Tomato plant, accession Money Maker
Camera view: bottom (45 deg); turntable rotation: 300 degrees
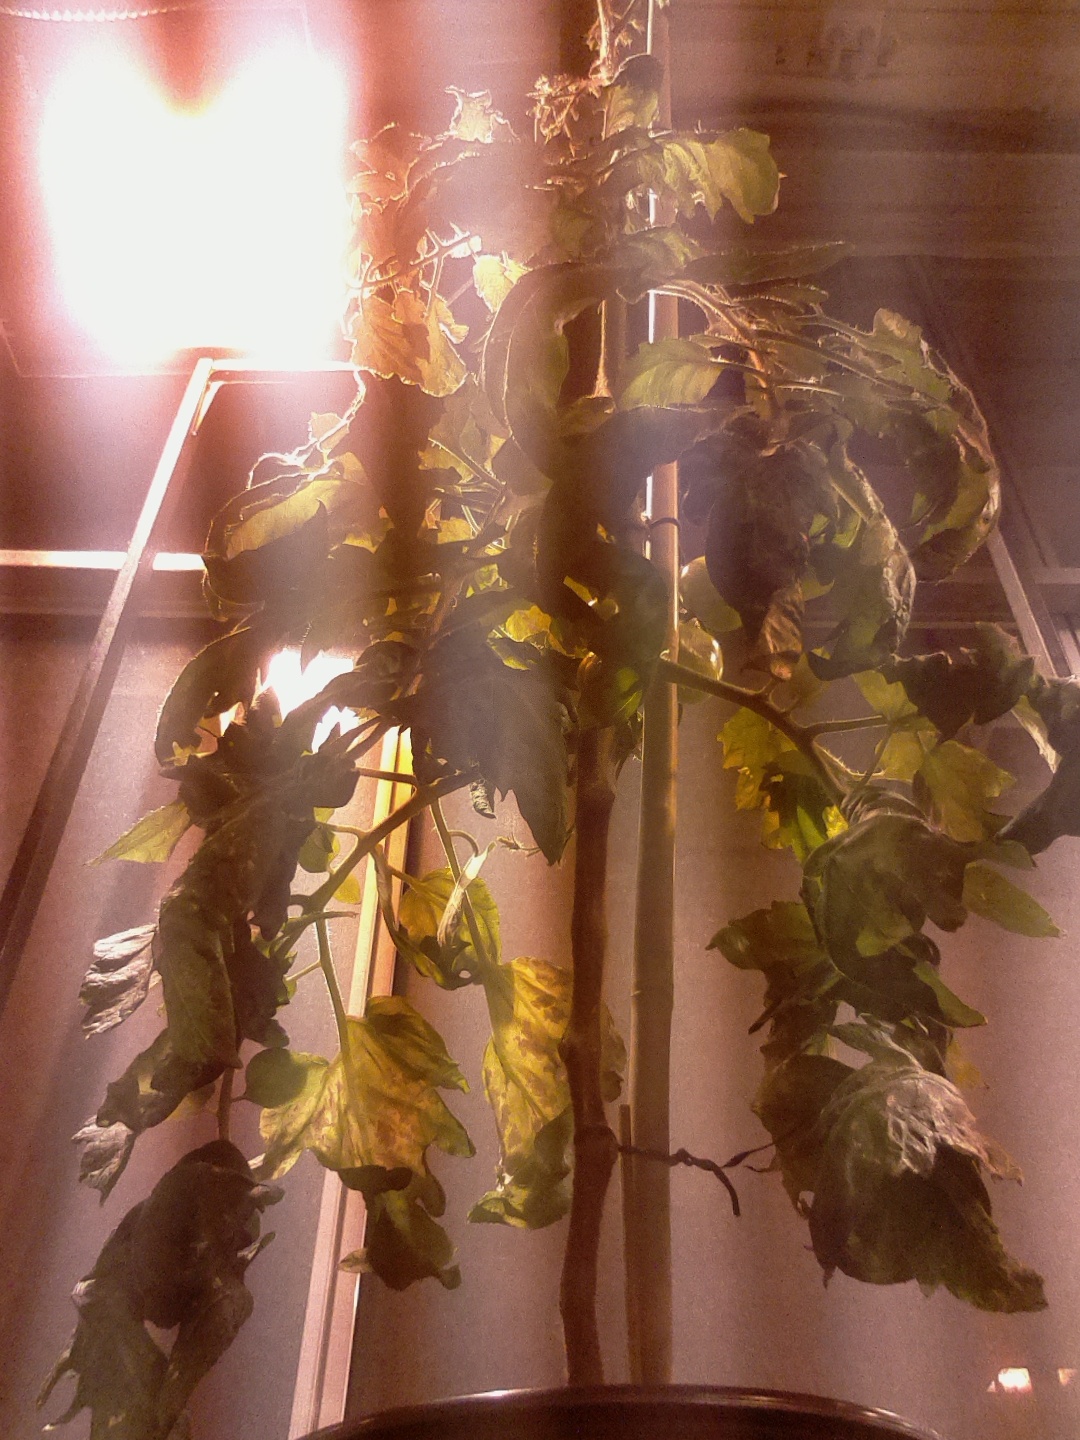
BBCH growth stage 76: 60%-70% of final fruit size